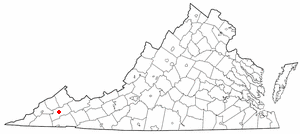
Cleveland est une municipalité américaine située dans le comté de Russell en Virginie.